Belshaw

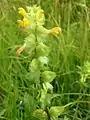
Rhinanthus angustifolius, the greater yellow-rattle

Belshaw is a Site of Special Scientific Interest (SSSI) in Lincolnshire, England. It lies to the west of the village of Belton in the Isle of Axholme. The site, which was designated a SSSI in 1988, is a short length of land along a disused railway line and is important because it supports a colony of greater yellow-rattle. This is a nationally rare plant which receives special protection under Schedule 8 of the Wildlife and Countryside Act, 1981. Once widely distributed, this species is now known to occur at only six localities in Great Britain.